Jeffrey Donaldson

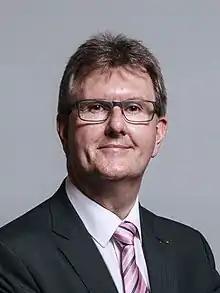
Official portrait, 2017

Sir Jeffrey Mark Donaldson (born 7 December 1962) is a Northern Irish former politician, who served as leader of the Democratic Unionist Party (DUP) from 2021 to 2024 and leader of the DUP in the UK House of Commons from 2019 to 2024. He was the Member of Parliament (MP) for Lagan Valley from 1997 to 2024.